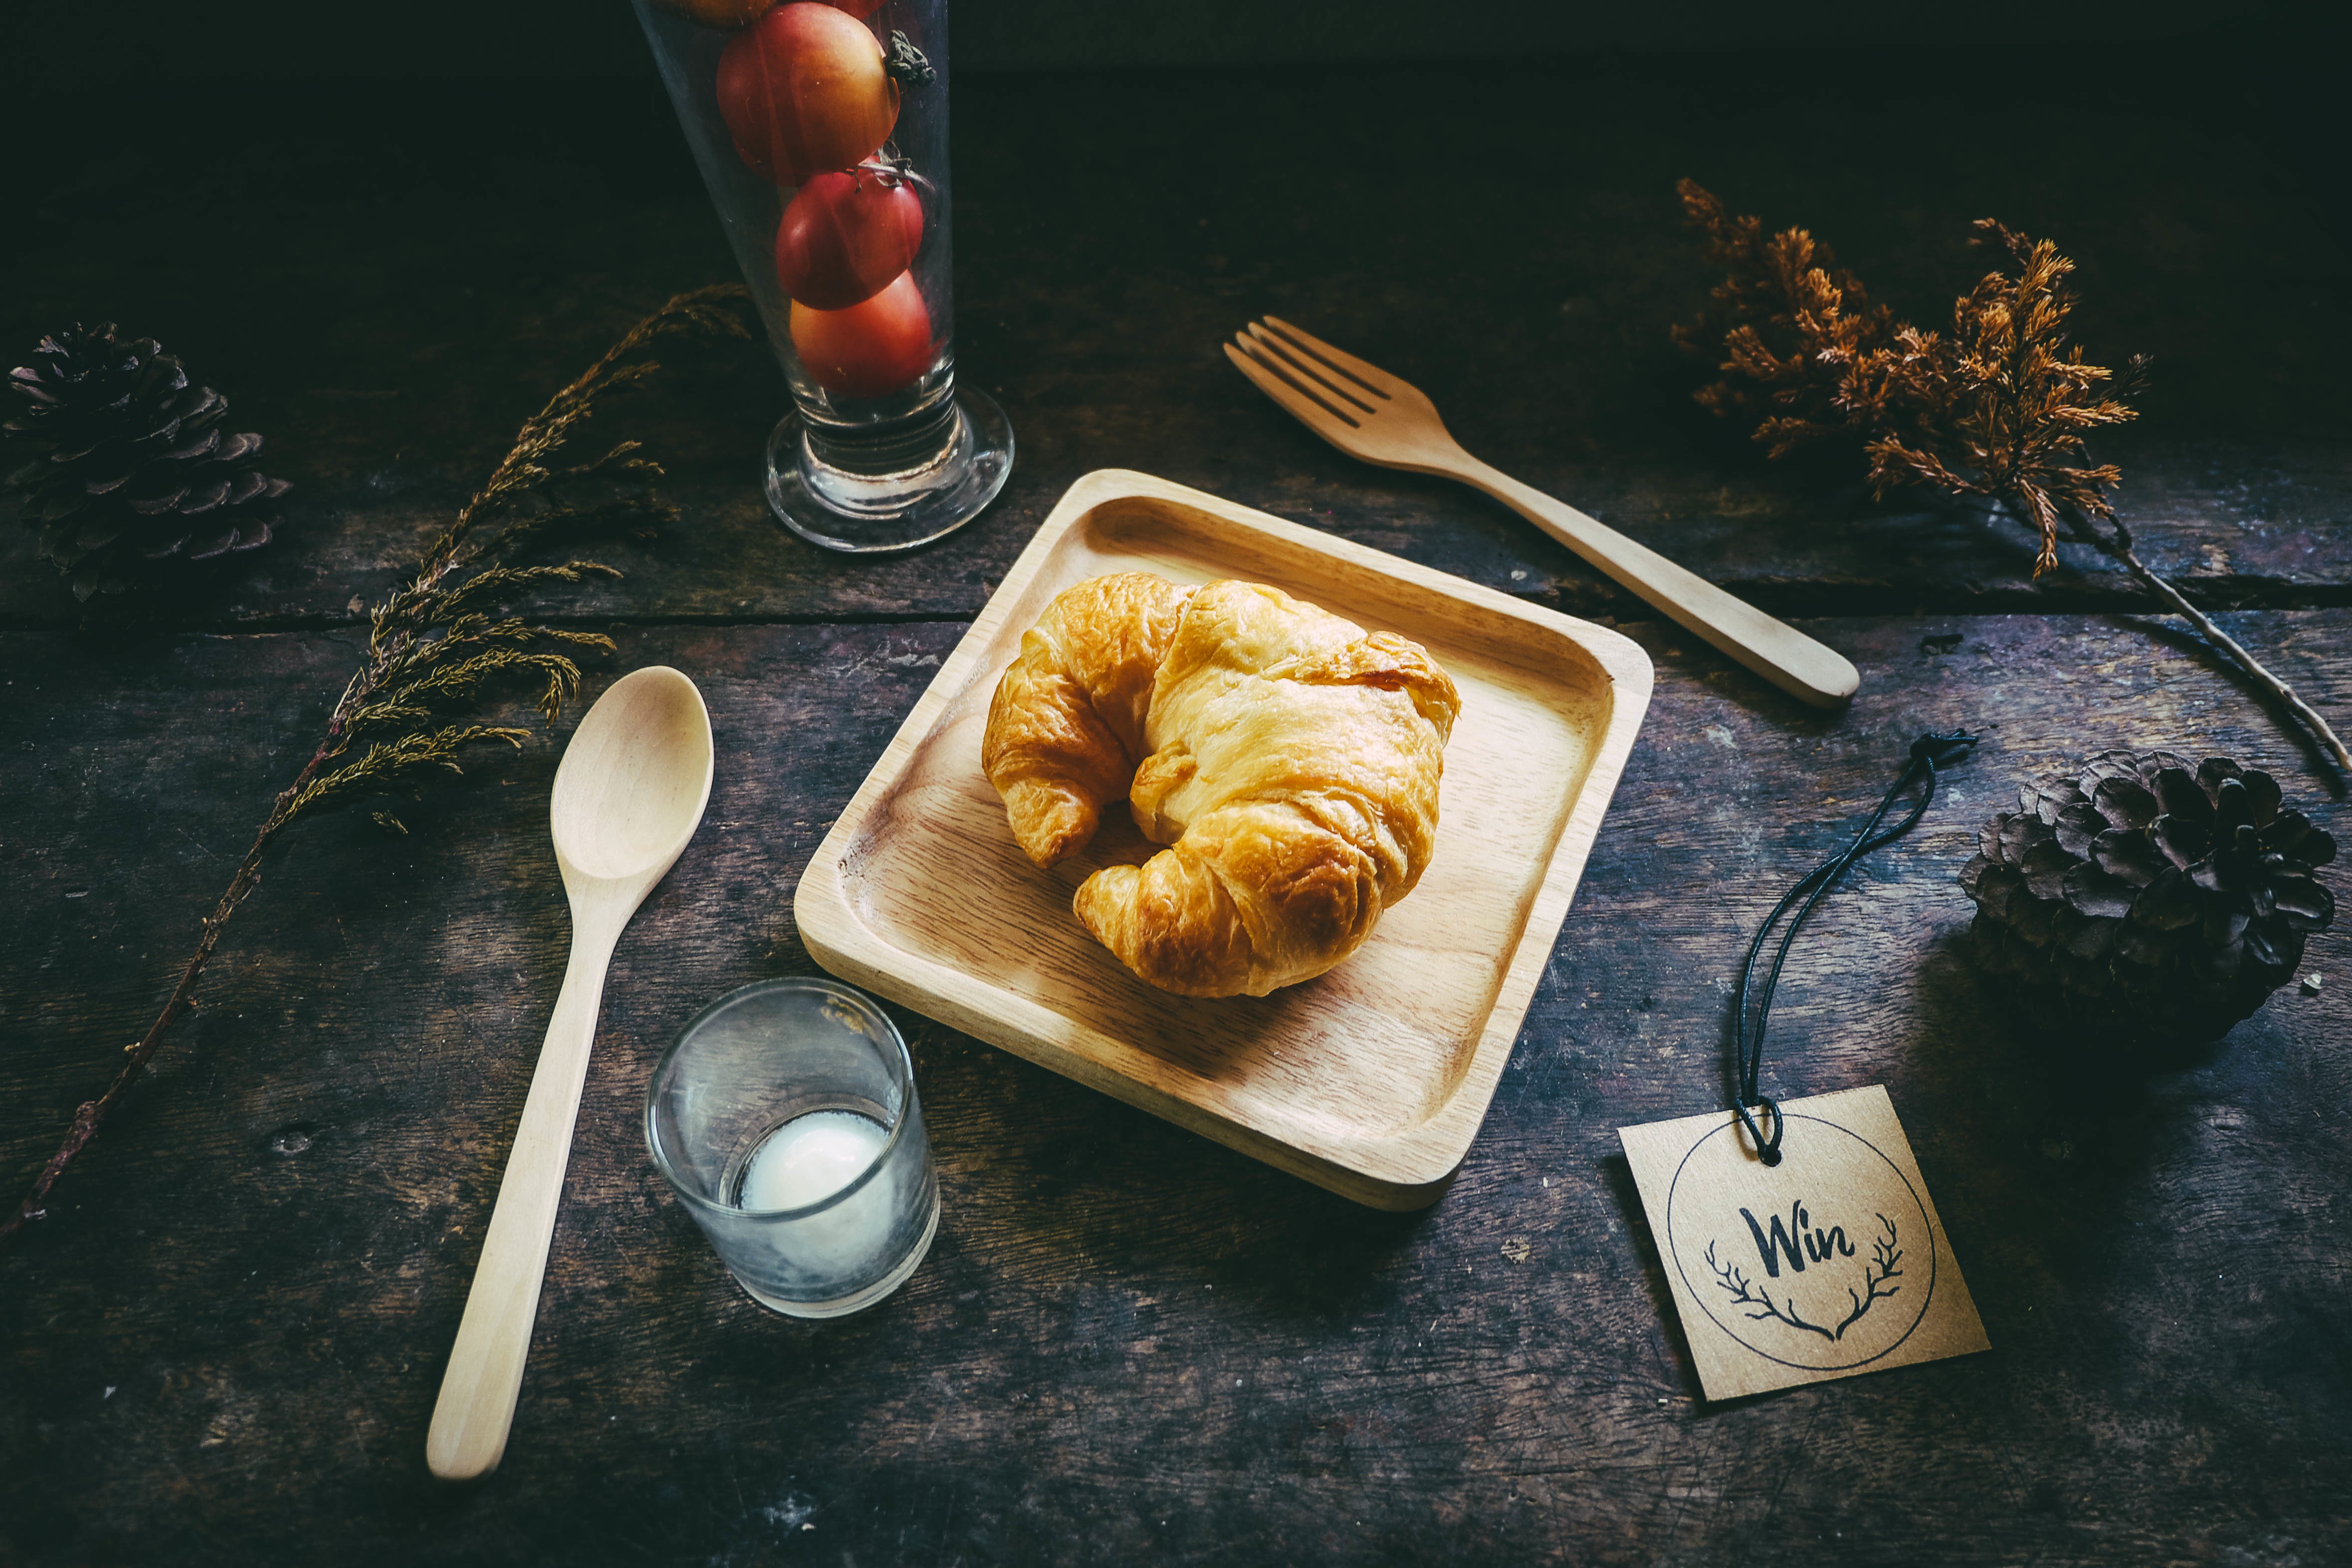
meal, food, produce, breakfast, baking, dessert, still life, painting, sweetness, flavor, sense, still life photography